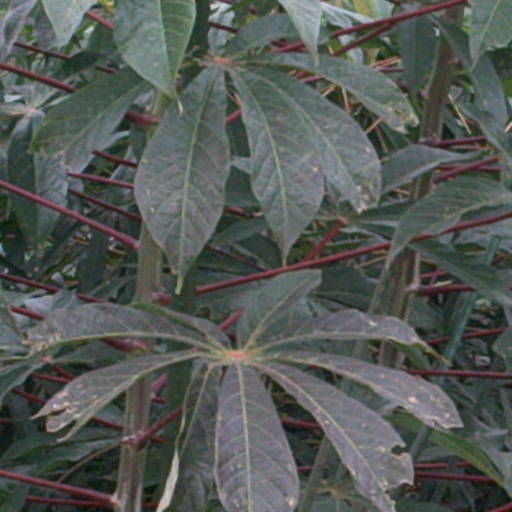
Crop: cassava